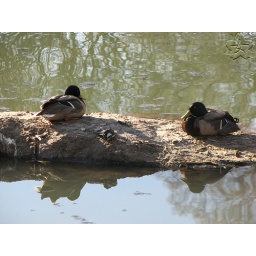
Two male Mallards sitting on a rock in Central Park.